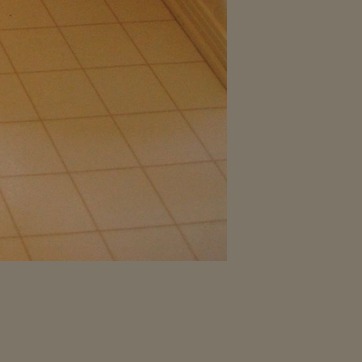
Material: tile